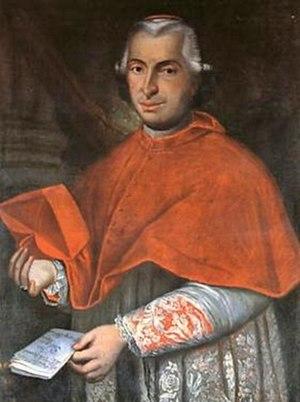
Diego Innico Caracciolo né le 18 juillet 1759 à Martina Franca dans le Royaume des Deux-Siciles et mort le 24 janvier 1820 à Naples est un cardinal italien du XIXᵉ siècle.